Holden Commodore (VC)

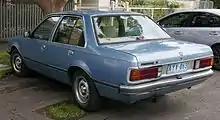
Commodore SL 3.3 sedan

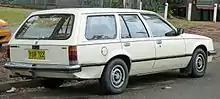
Commodore L wagon

The improvements included revised suspension to improve ride and handling, a few cosmetic changes and the availability of new options such as cruise control.